Transplant (TV series)

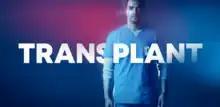

Transplant is a Canadian medical drama television series created by Joseph Kay, which premiered on February 26, 2020, on CTV. The series centres on Bashir "Bash" Hamed, a doctor from Syria who comes to Canada as a refugee during the Syrian Civil War, and is rebuilding his career as a medical resident in the emergency department at the fictional York Memorial Hospital in Toronto.